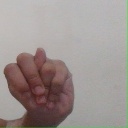
अक्षर: न